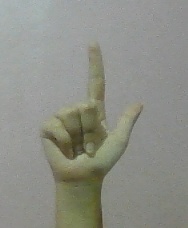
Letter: laam